Michel Fourquet

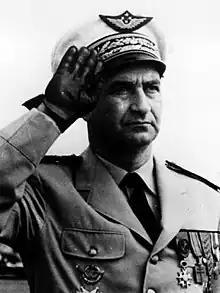
Michel Fourquet

Michel Martin Leon Fourquet (1914–20 November 1992), was a French soldier and administrator who served as the Chief of Staff of Armed Forces from 1968 to 1971.